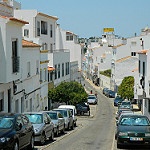
Scene: Outdoor